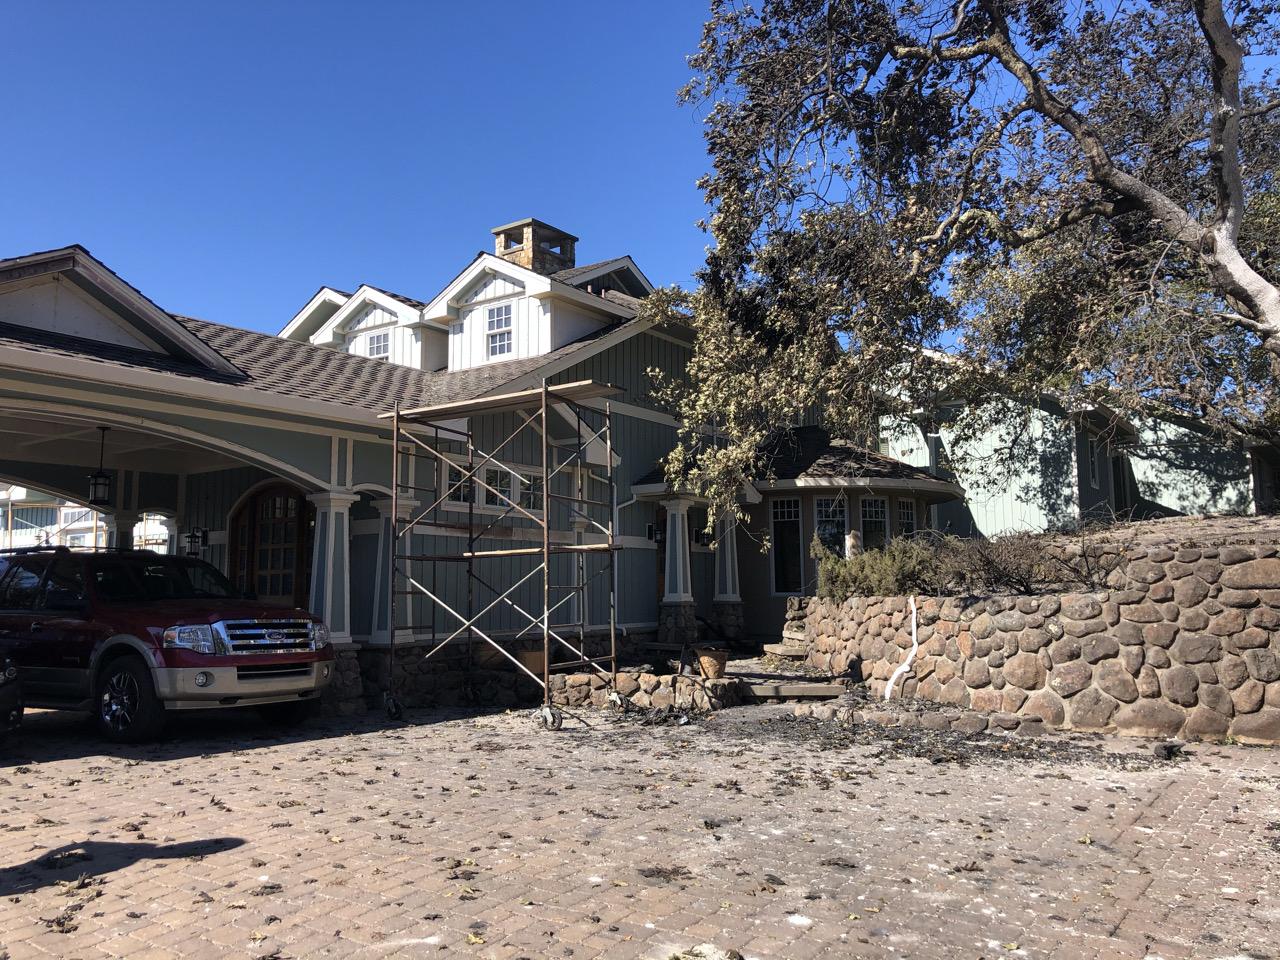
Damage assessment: affected